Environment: real
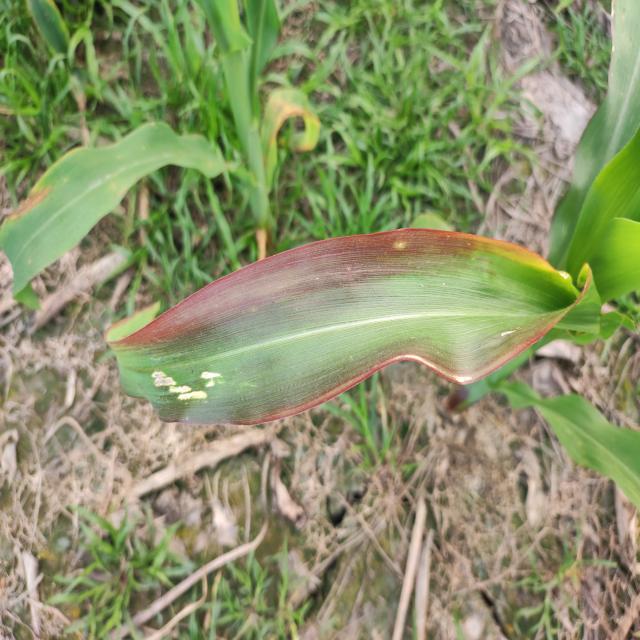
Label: phosphorus_deficiency